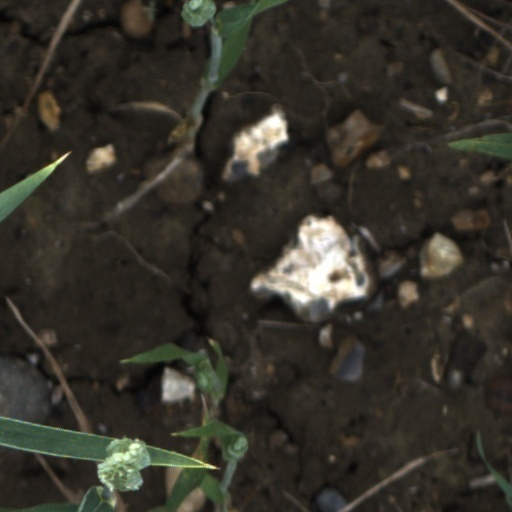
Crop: wheat